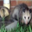
Label: possum